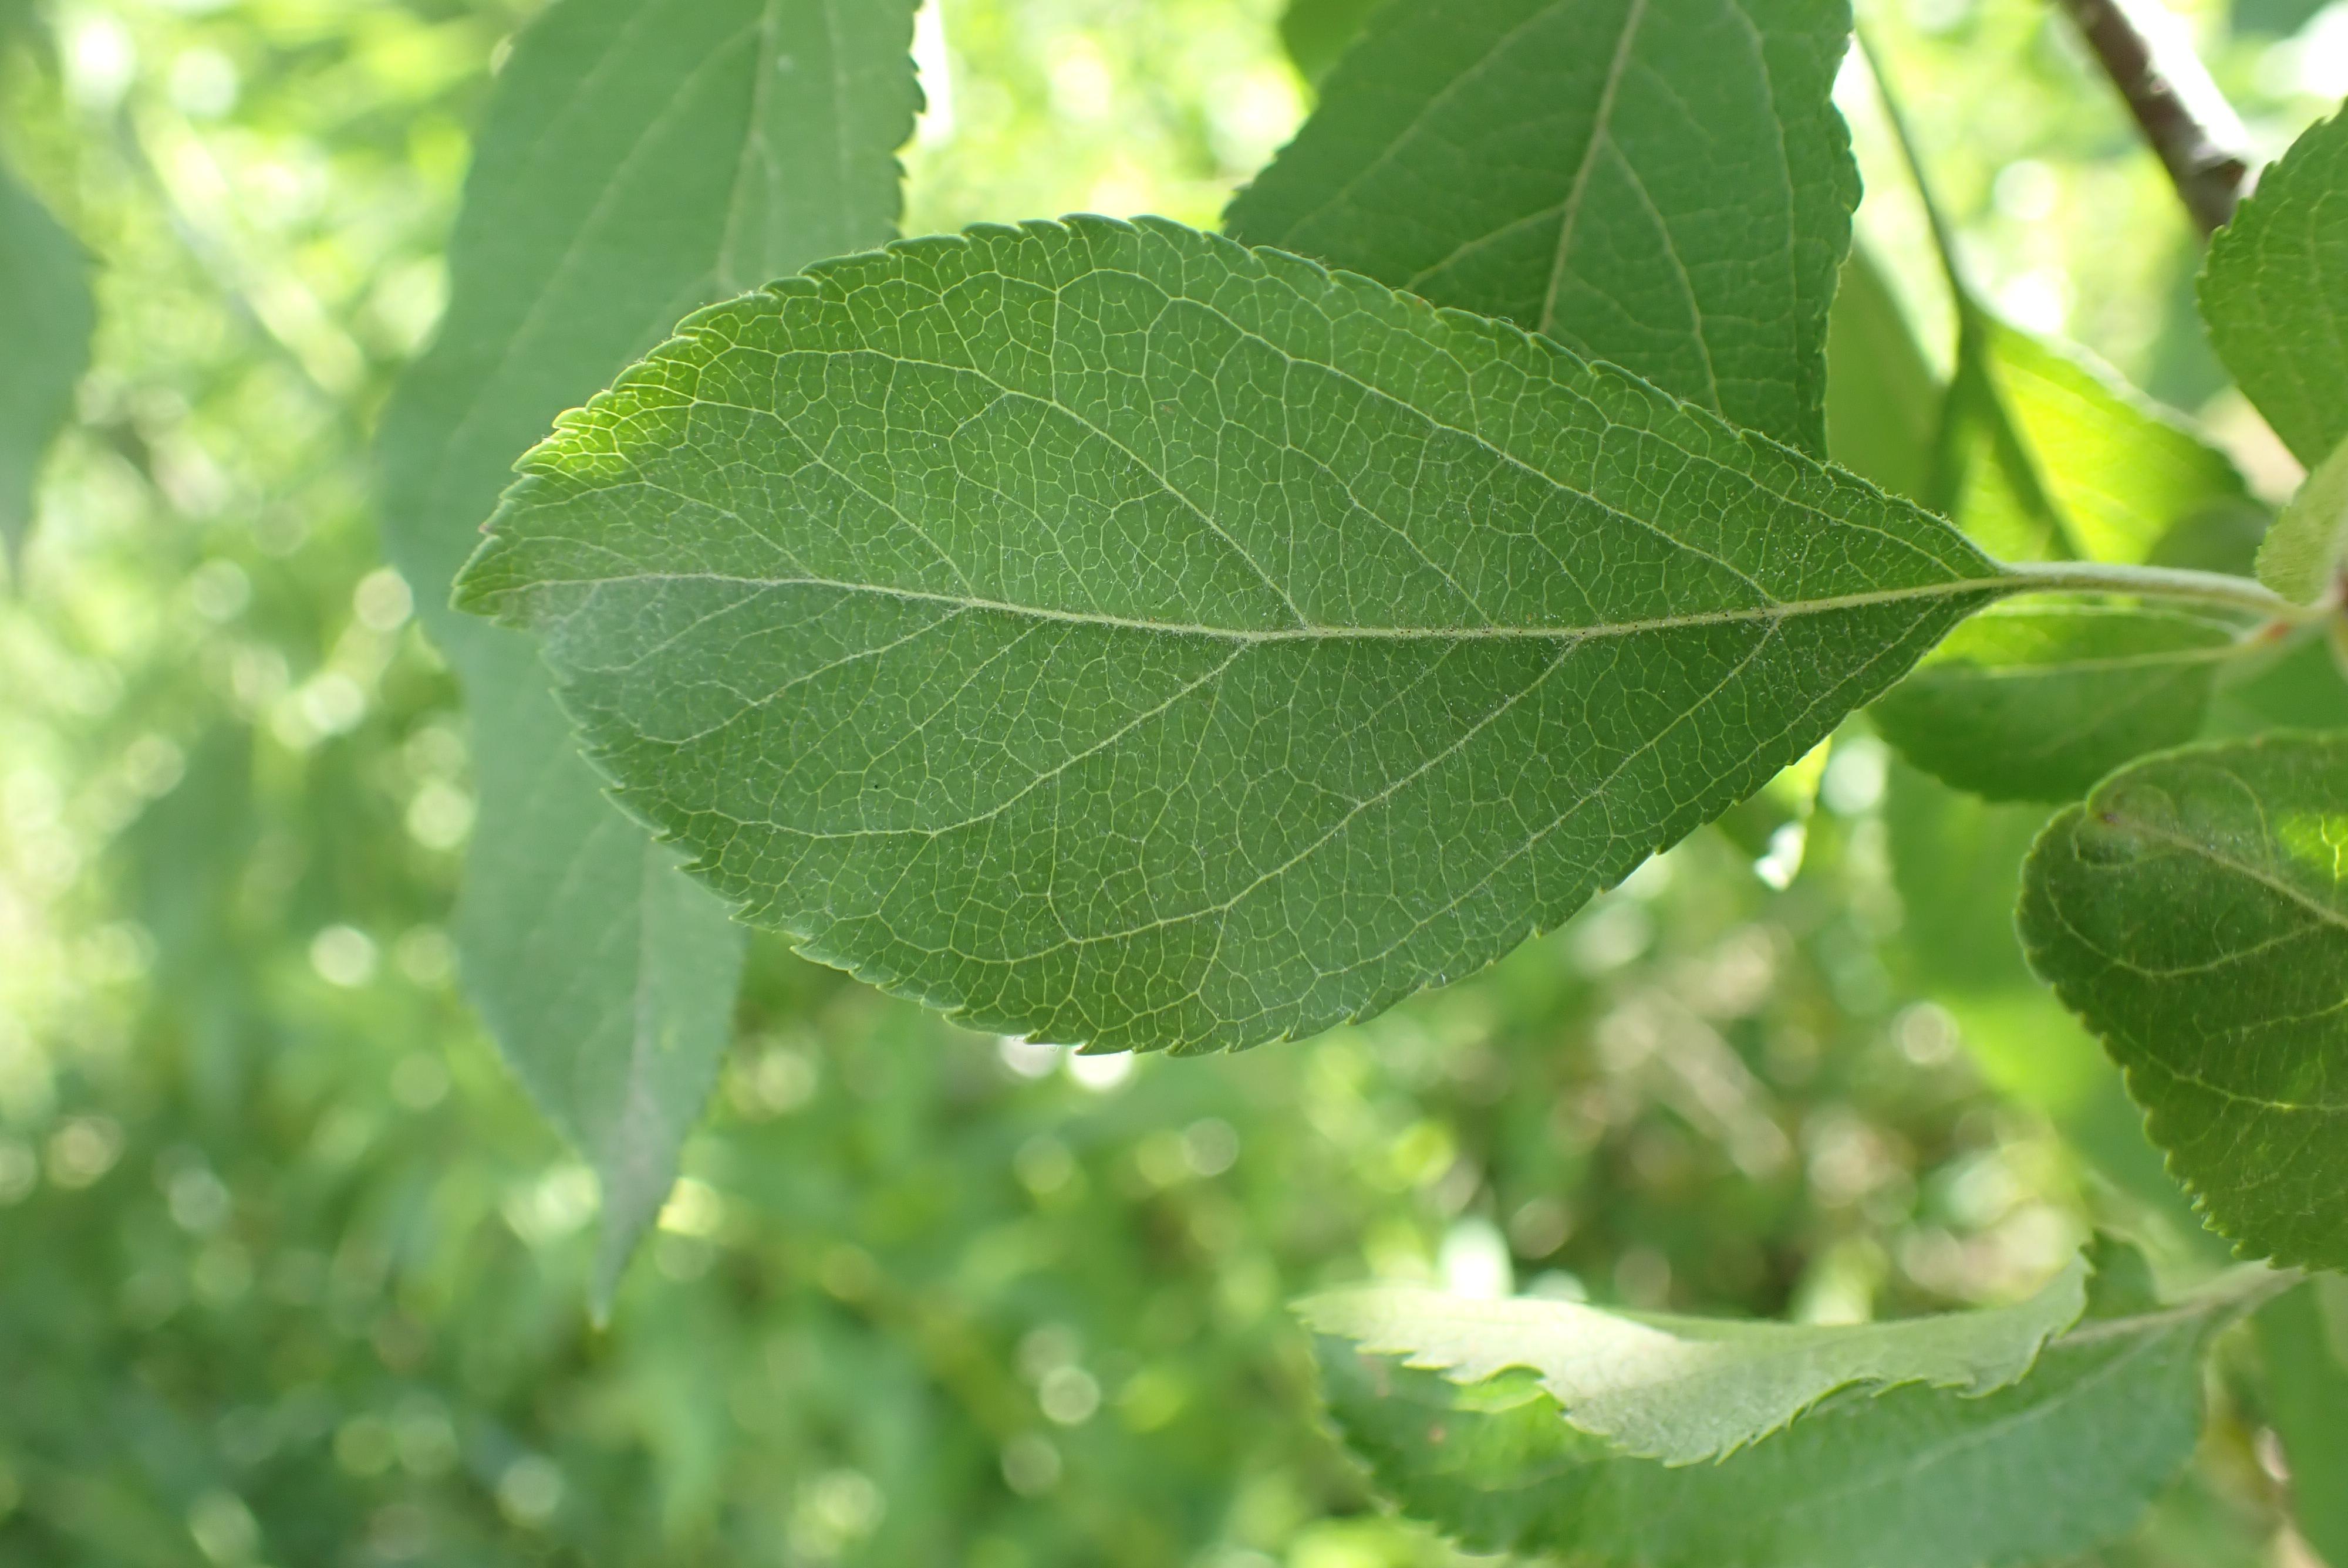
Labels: healthy